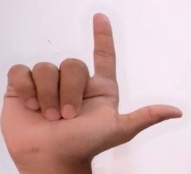
ASL sign: L